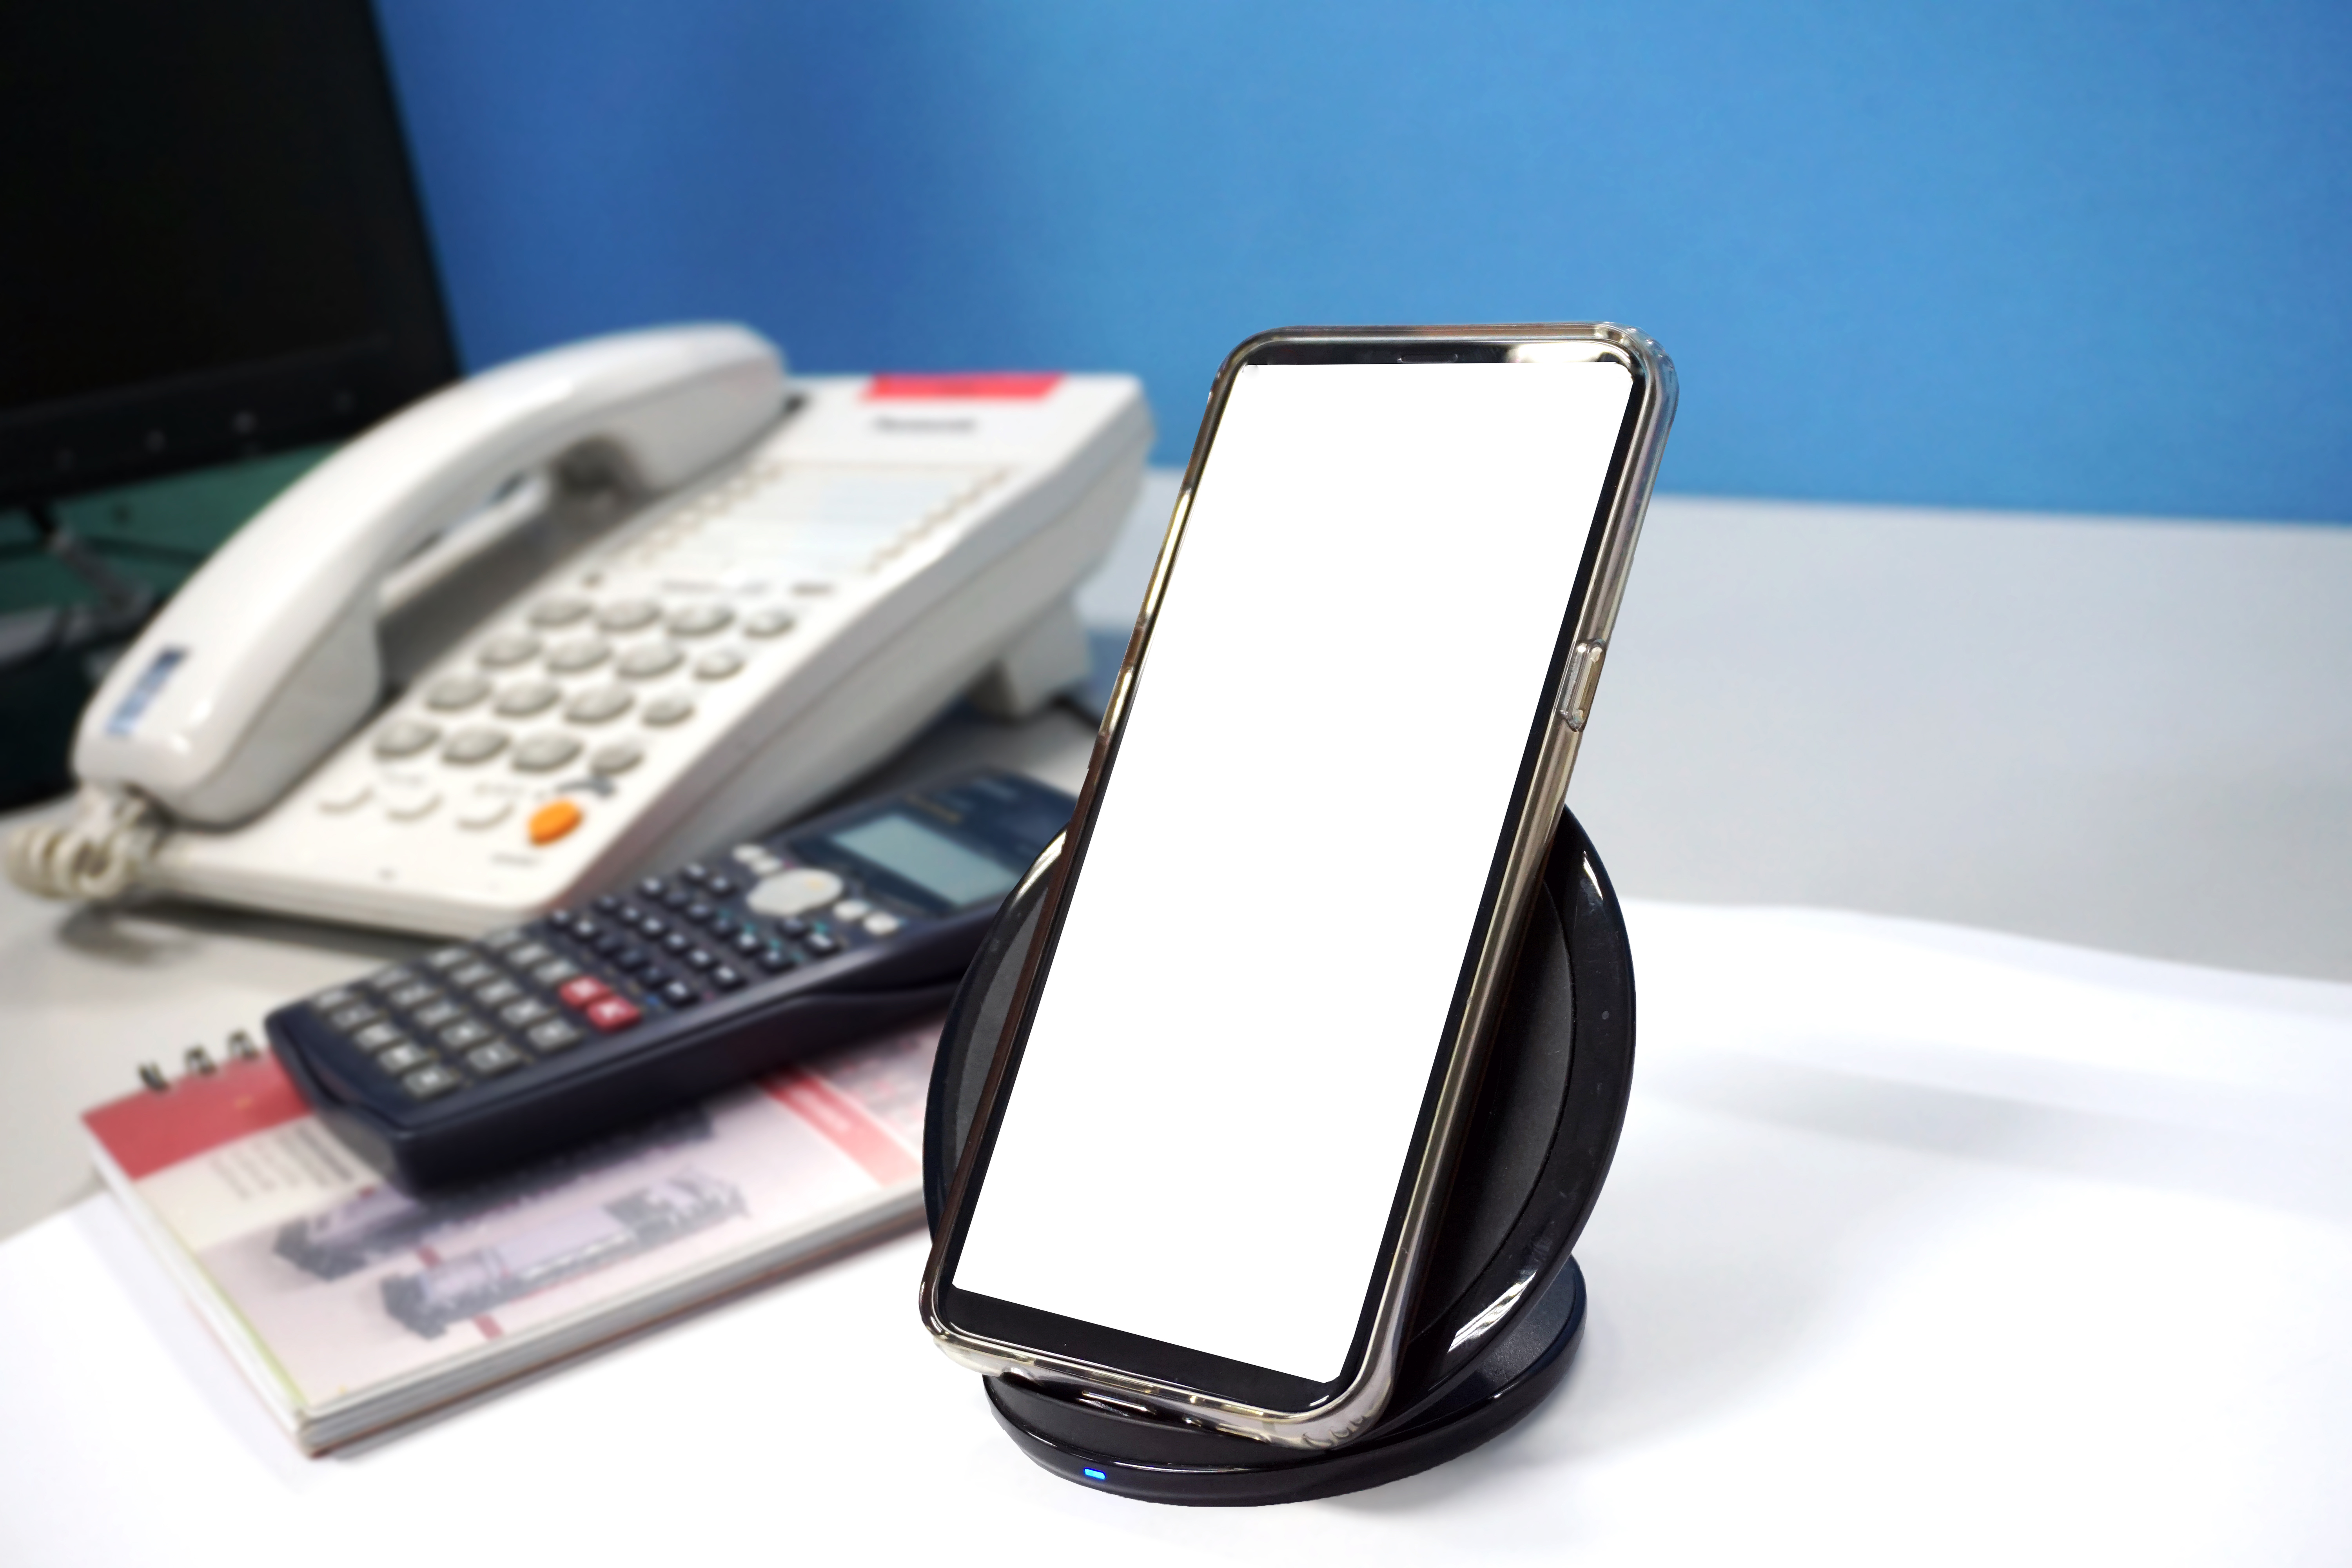
alarm, alert, apartment, available, cellphone, charger, charging, clock, closeup, communication, condo, condominium, connection, copy space, design space, device, dock, estate, home, home office, house, living, media, mobile, mobile phone, mock up, mockup, nobody, objects, phone, psd, real estate, reminder, small business, smartphone, technology, telephone, time, touch screen, wake up, watch, wireless, work, gadget, product, electronic device, electronics, communication device, Material property, feature phone, portable communications device, telephony, fashion accessory